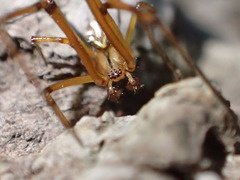
Species: Lactrodectus_hesperus